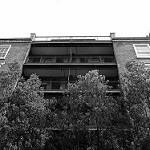
Label: B & W